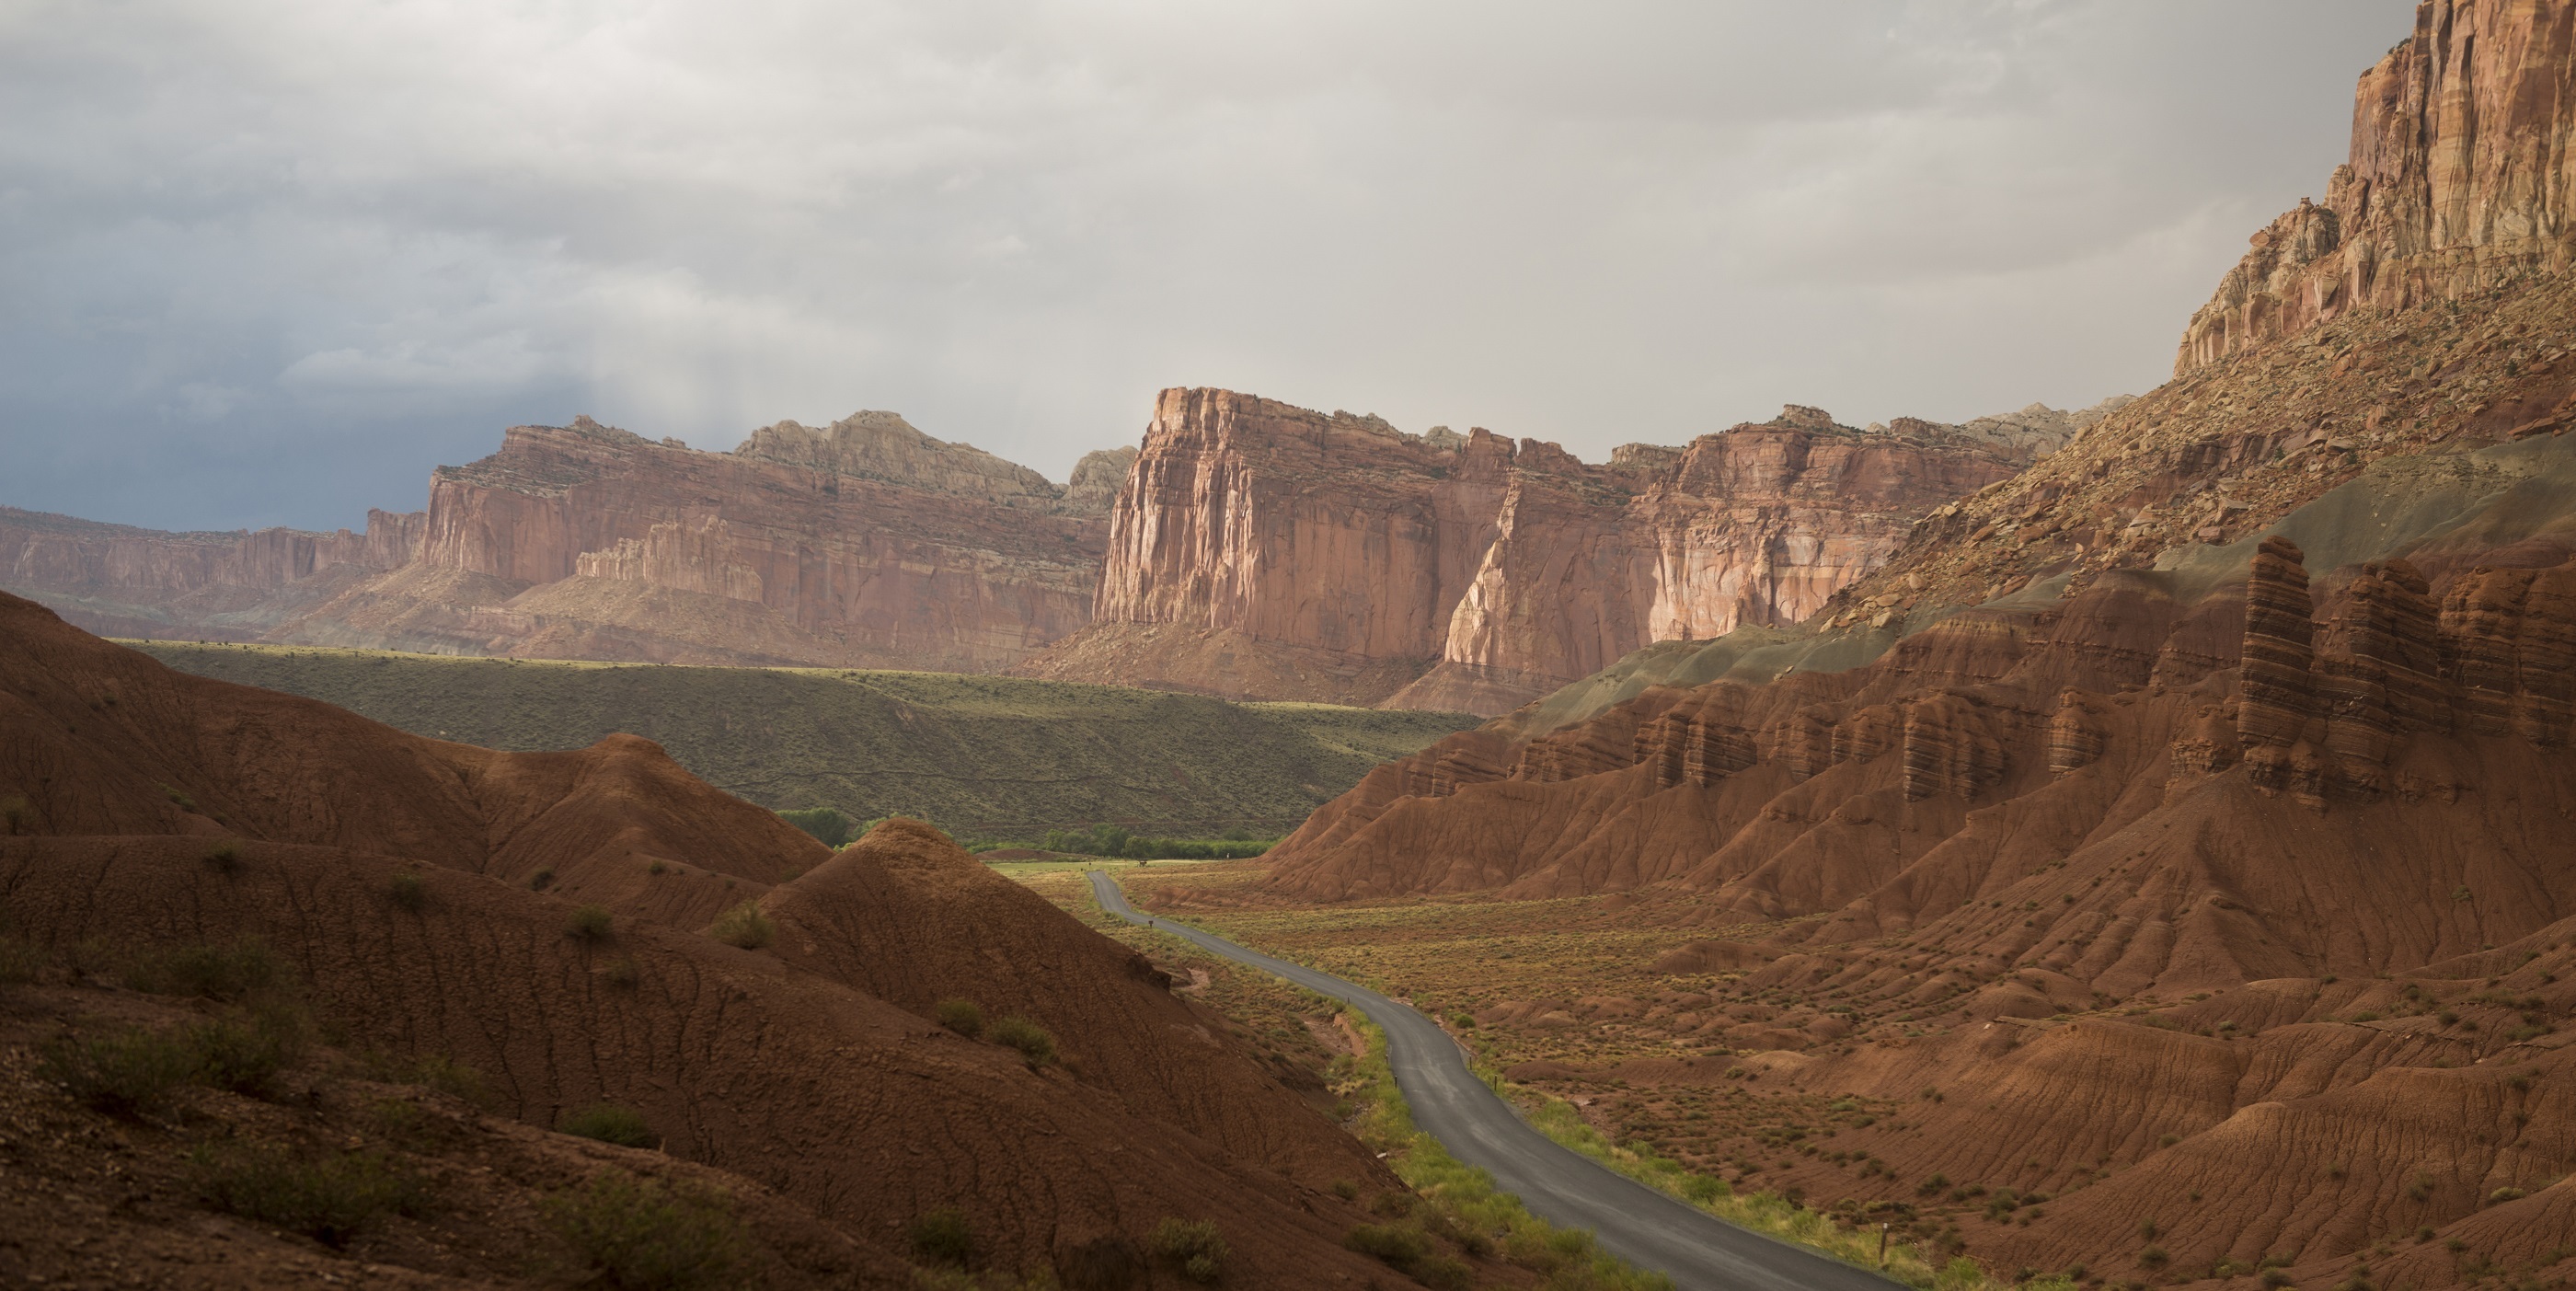
landscape, tree, rock, wilderness, mountain, cloud, sky, road, cloudy, hill, valley, mountain range, panorama, formation, dry, cliff, scenic, drive, usa, canyon, highland, terrain, national park, ridge, outdoors, geology, cliffs, utah, badlands, plateau, escarpment, elevation, wadi, depression, fault, capitol reef national park, mountain pass, meteorological phenomenon, mountainous landforms, ecoregion, shrubland, mount scenery